Henry Northleigh

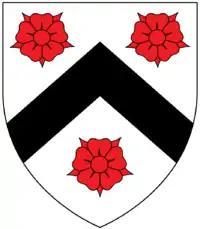
Arms of Northleigh of Northleigh in the parish of Inwardleigh, Devon: "Argent, a chevron sable between three roses gules"

Henry Northleigh (1643–1694) of Peamore in the parish of Exminster in Devon, was the MP (elected thrice) for Okehampton in Devon.